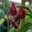
Label: orchid